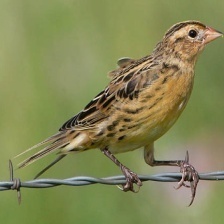
Species: BOBOLINK
Scientific name: DOLICHONYX ORYZIVORUS